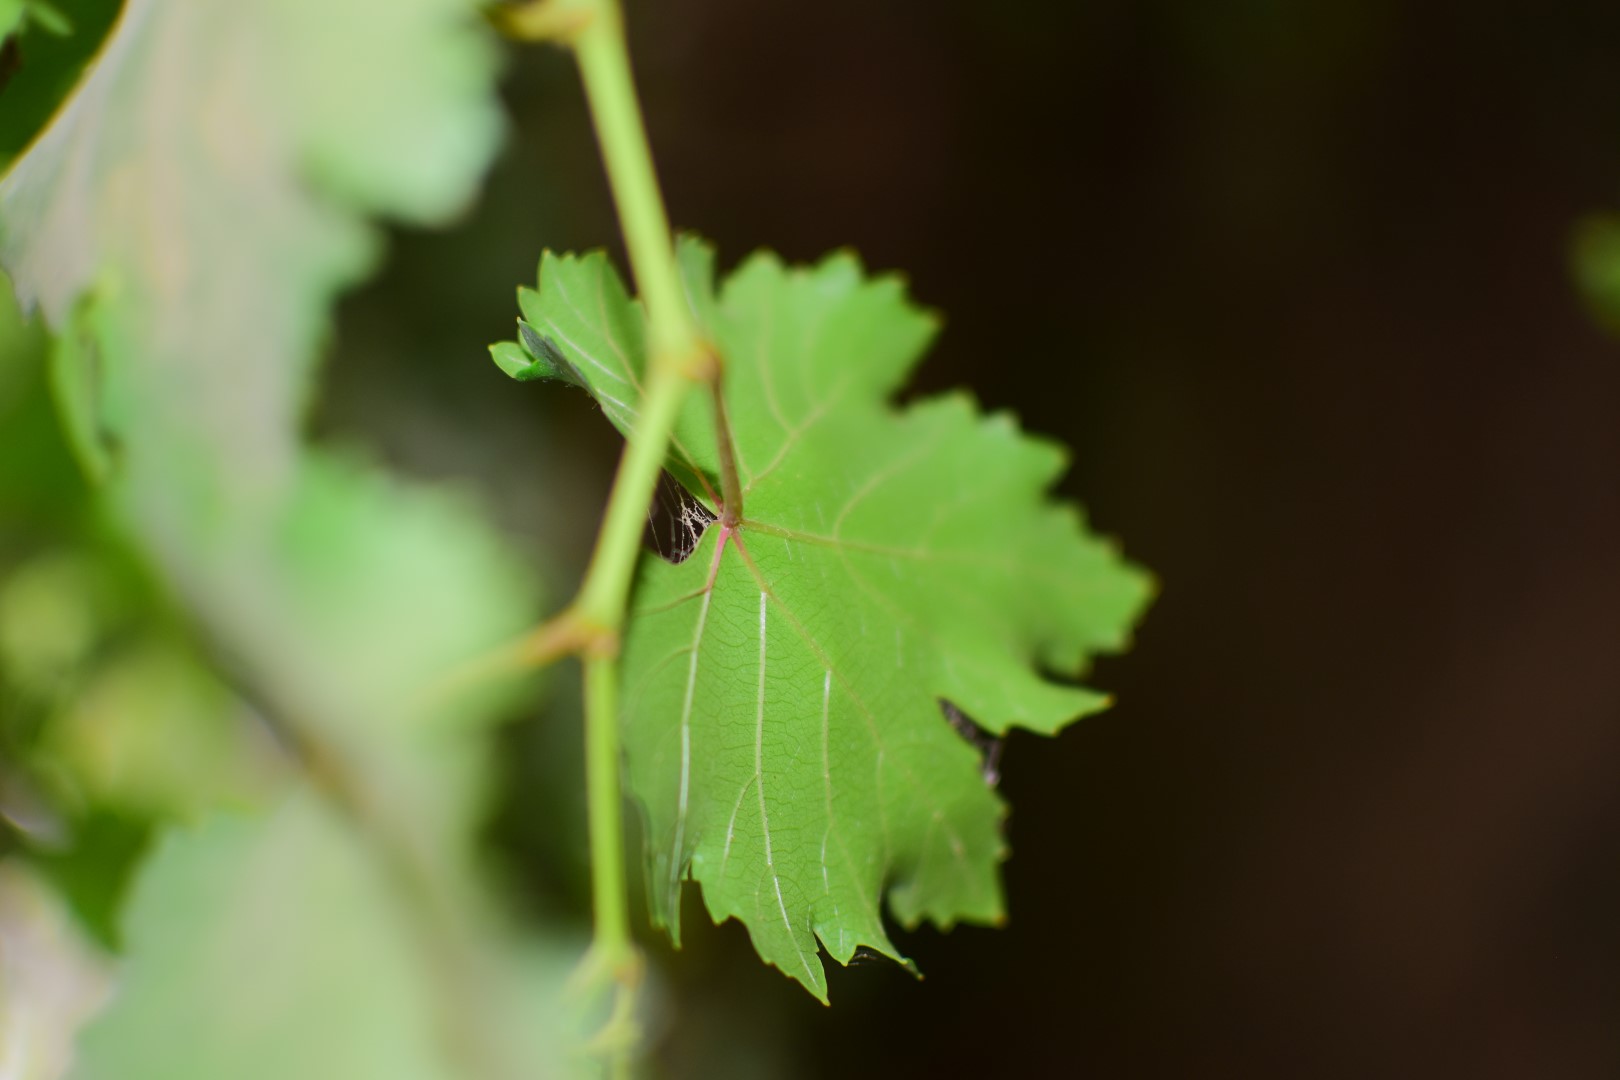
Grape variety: Kamali